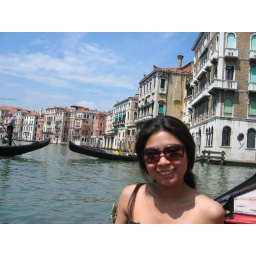
great composition.. the diagonal curve, the horrizontal line formed by the two gondolas, the 1/3 rule, the balance of the sky and the river